16-inch/50-caliber Mark 2 gun

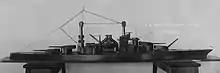
Model of the "South Dakota"-class battleship, including 12 16"/50 Mark 2 guns.

The first example of a US 16-inch gun was an Army weapon, the M1895, approved for construction in 1895 and completed in 1902; only one was built. The first US Navy 16-inch gun was the 16-inch/45 caliber Mark 1 gun, which armed the "Colorado"-class battleships launched 1920–21. The second Navy design, the Mark 2, was intended as armament for the planned "South Dakota"-class battleships, and also selected for the modified design of the s, replacing the 14-inch/50 caliber gun that was originally used for the design. The Mark 3 was a slightly modified version of the Mark 2.